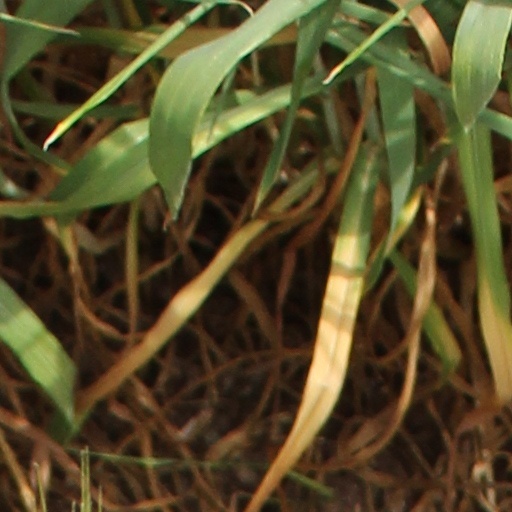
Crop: wheat